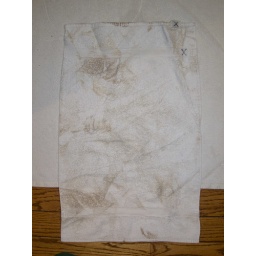
White towels that were used to clean the shelves and drawers in the kitchen cabinets are now brown and filthy